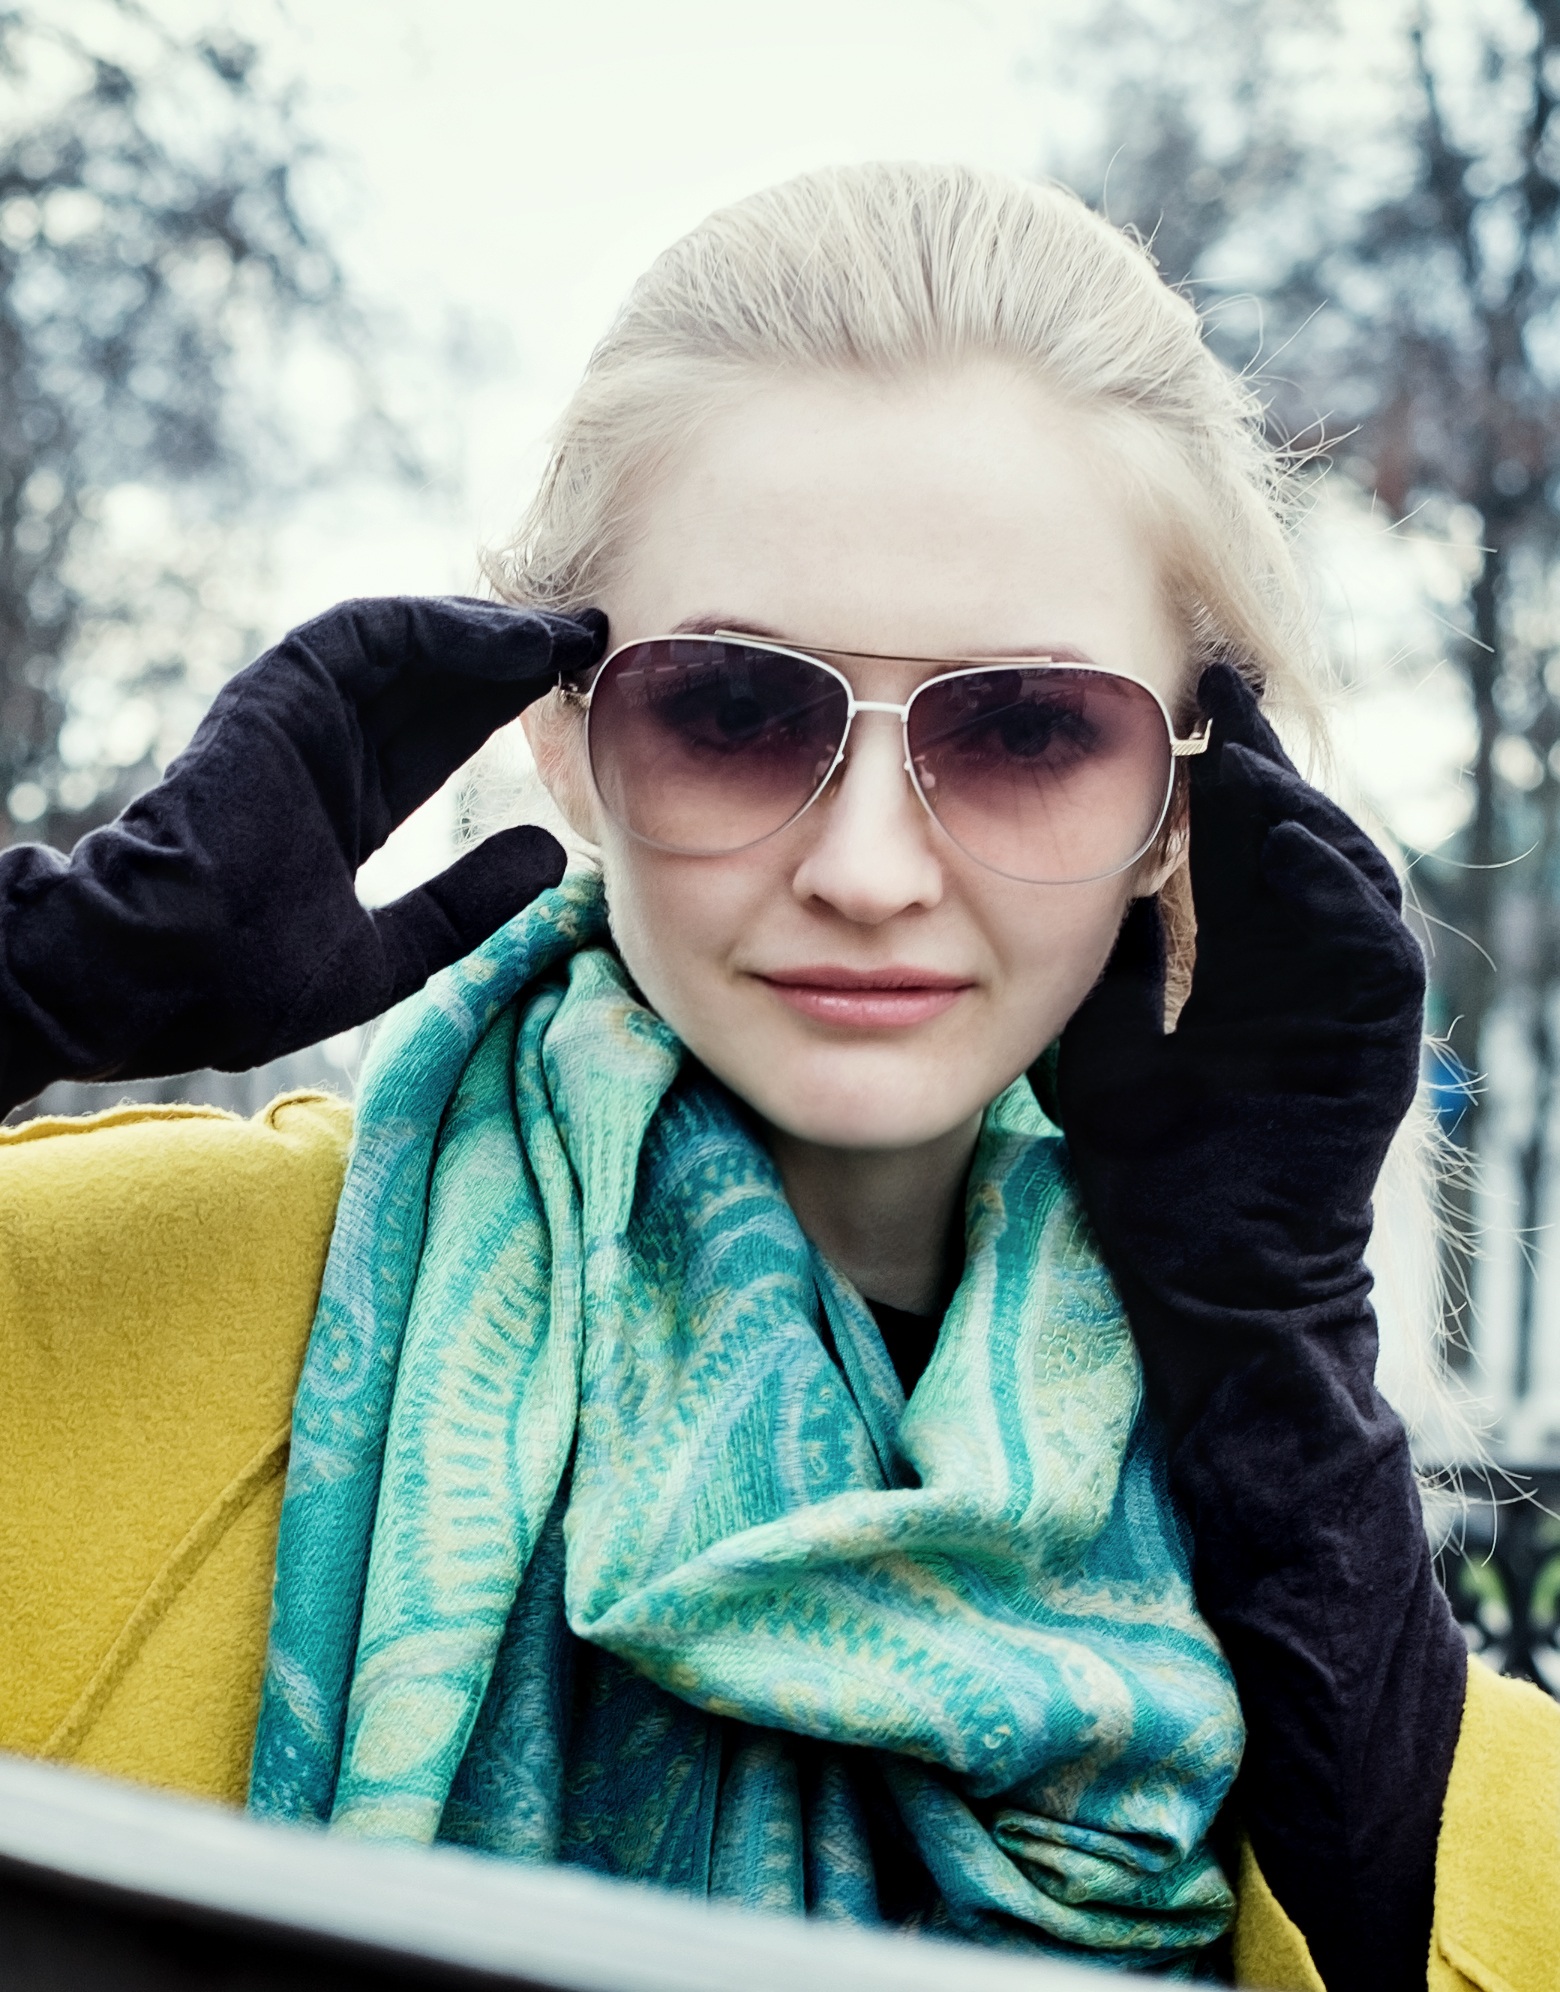
person, girl, photography, boy, view, male, portrait, model, spring, color, sitting, park, child, blue, lady, blonde, facial expression, scarf, smile, cool, sunglasses, eye, glasses, skin, lips, eyewear, beauty, beautiful, emotion, gloves, photo shoot, portrait photography, vision care